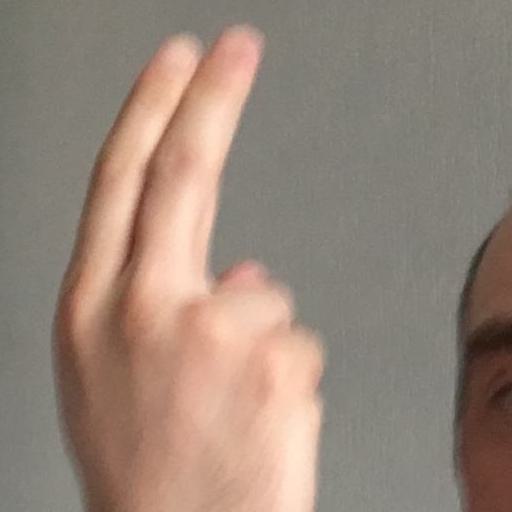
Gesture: two_up_inverted